Giboney-Robertson-Stewart House

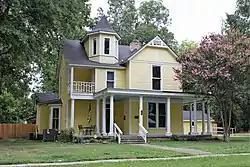

The Giboney-Robertson-Stewart House is a historic house at 734 Hamilton Avenue in Wynne, Arkansas. It is a two-story wood-frame structure with a cross-gable roof, erected in 1895 for W. A. and Ann Giboney. It is one of the city's finest Queen Anne Victorians, and the only one two stories in height. It has the irregular massing typical of the style, and a wraparound one-story porch supported by Tuscan columns. Originally erected with a turret, that feature was removed sometime before the 1940s. The house has been owned by members of the locally prominent Robertson family, who were judges and lawyers, and by Doctor T. J. Stewart, one of the area's first medical practitioners.